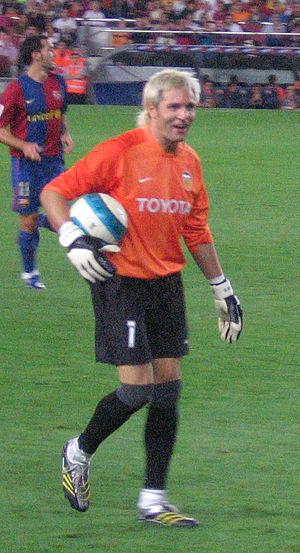
José Santiago Cañizares Ruiz, est un footballeur international espagnol évoluant au poste de gardien. Il compte 46 sélections.